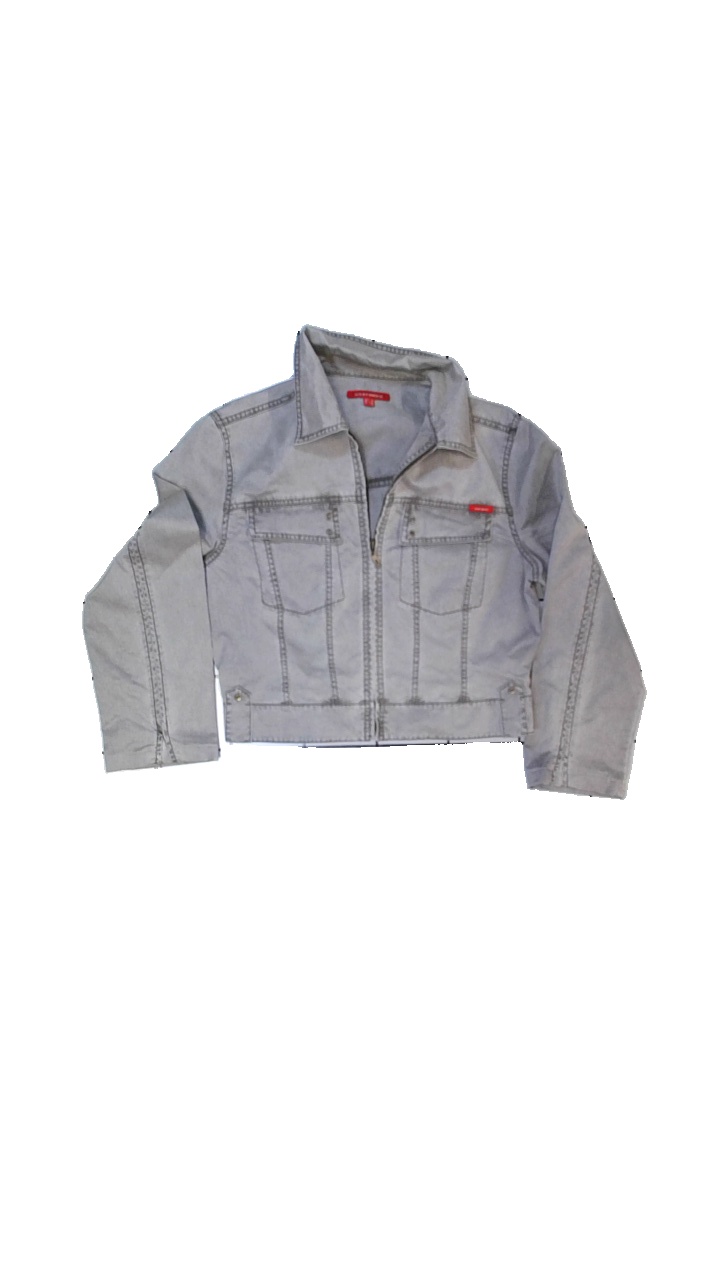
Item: Jacket (Ladies)
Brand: By Me
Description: Grey denim jacket
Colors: Grey
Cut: Tight, Cropped
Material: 100% cotton
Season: Spring
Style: Denim
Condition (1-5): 1
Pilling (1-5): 5
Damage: Sweat stain
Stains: Major
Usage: Recycle
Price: <50